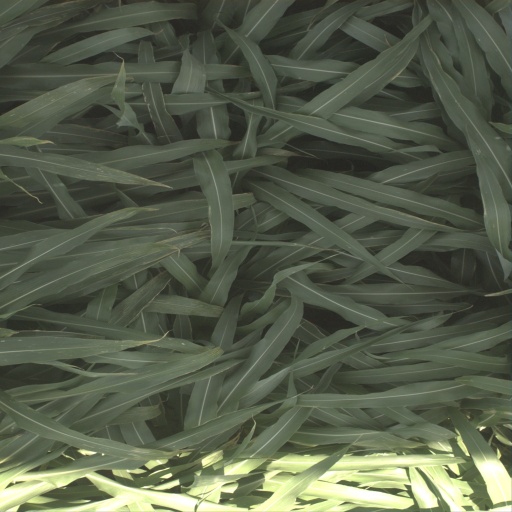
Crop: sorghum